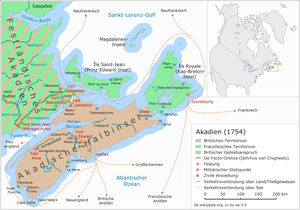
Acadie (1754)